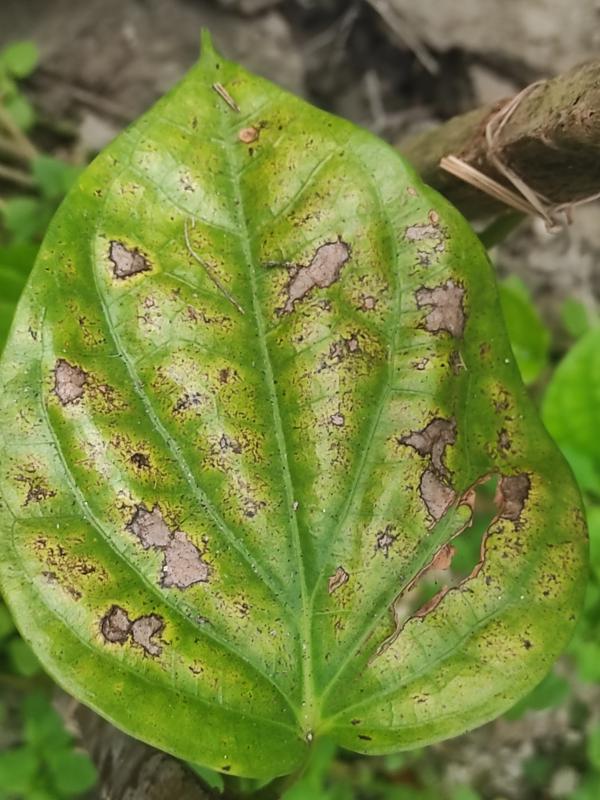
Label: Fungal_Brown_Spot_Disease